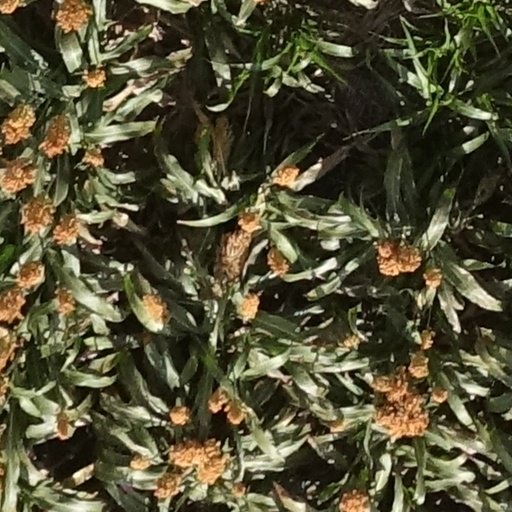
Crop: sorghum